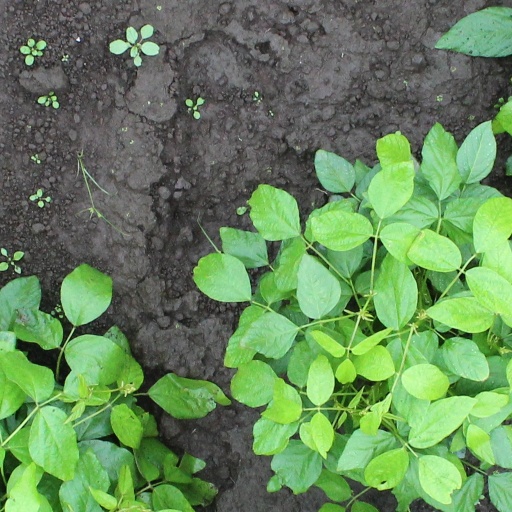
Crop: soybean